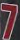
Number: 7